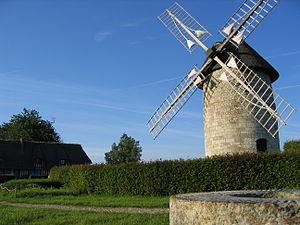
Photo de meules devant le moulin d'Hauville (27), prise en juin 2005. Sawyer
Hauville est une commune française située dans le département de l'Eure et la région Normandie.